Shiraz

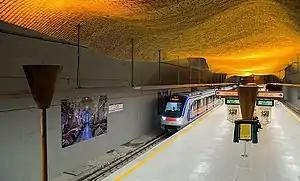
Shiraz Metro

Shiraz International Airport, also known as Shiraz Shahid Dastgheib International Airport, serves as the largest airport in southern Iran.